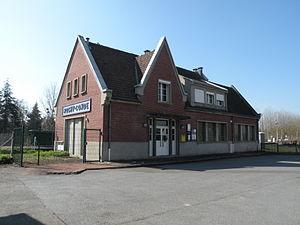
gare de Rochy-Condé
La gare de Rochy-Condé est une gare ferroviaire française de la ligne de Creil à Beauvais, située sur le territoire de la commune de Rochy-Condé, dans le département de l'Oise en région Hauts-de-France.